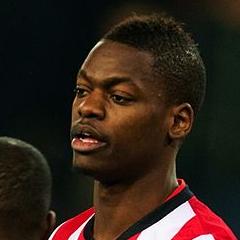
Age: 23